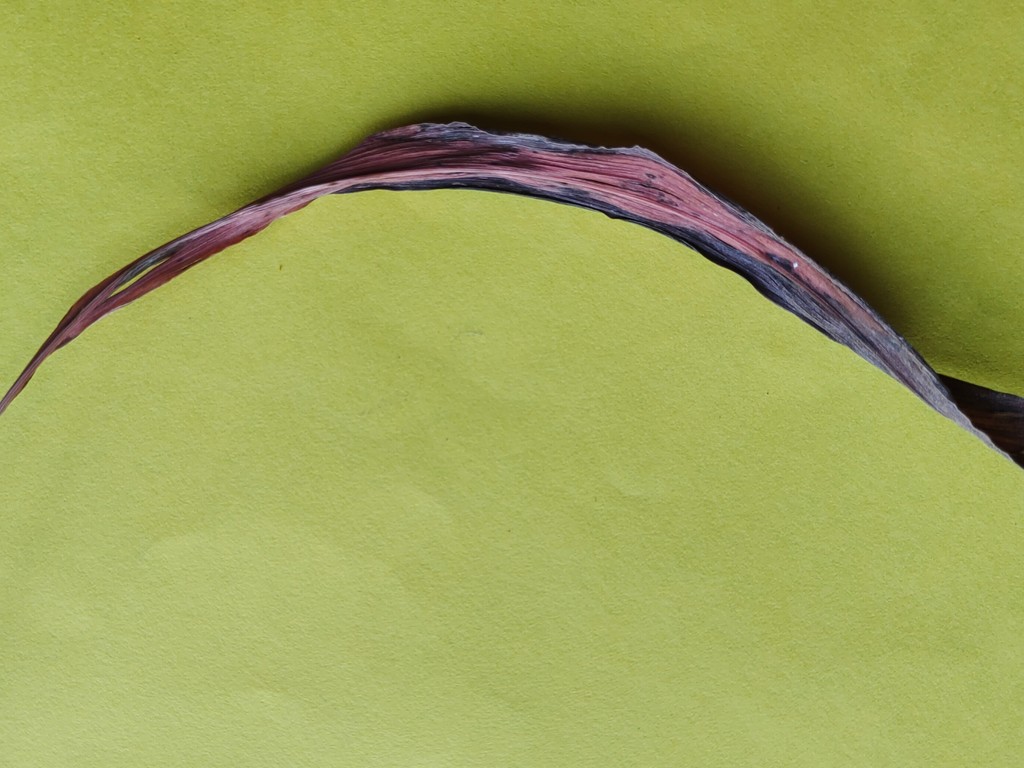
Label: Dried